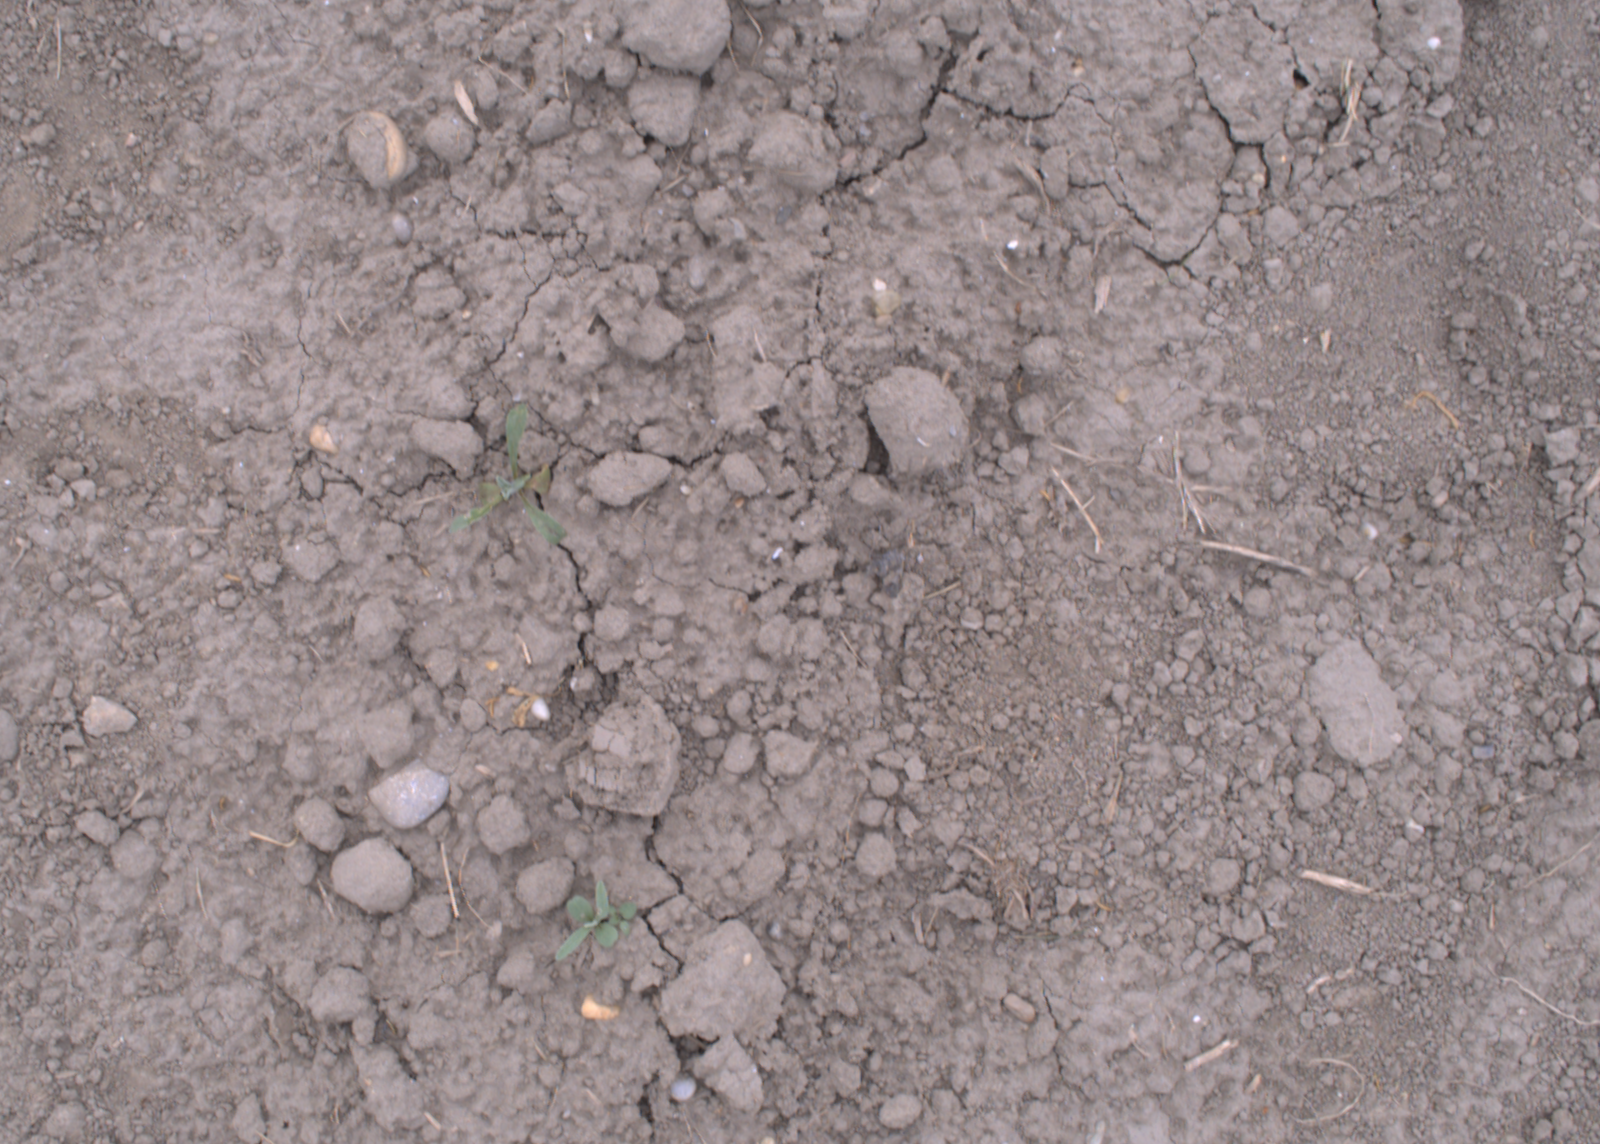
Capture date: 17.08.2020 12:18:48
Weather: cloudy
Wind: light
Seeding date: 21.07.2020
Plant canopy height (mm): 910